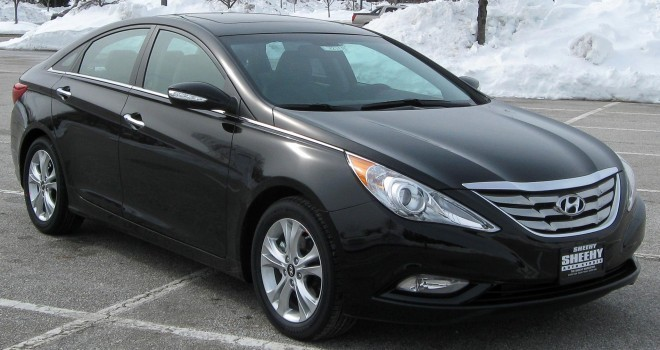
Car model: 2012 Hyundai Sonata Sedan